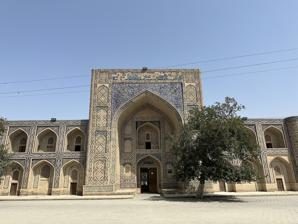
Building: Modarikhan madrasah
Country: Uzbekistan
Year built: 1567
Madrasah in Bukhara Region, Uzbekistan Modarikhan Madrasah Modarixon madrasasi General information Status under the protection of the state Type Madrasah Architectural style Central Asian architecture Address Xoʻja Gʻunjoriy MFY, Mirdoʻstim Street Town or city Bukhara Region Country Uzbekistan Construction started 1566 Construction stopped 1567 Owner State property. Bukhara Region Cultural Heritage Department on the basis of operational management rights Technical details Material baked bricks Modarikhan Madrasah is an architectural monument (1566-1567) located opposite the Abdullah Khan Madrasah in Bukhara . Both make up the Koshmadrasa complex. Abdullakhan Madrasah (Bukhara) is located opposite. Currently, it is included in the national list of real estate objects of material and cultural heritage of Uzbekistan . 39°46′28″N 64°24′21″E / 39.77447717366°N 64.40592327683°E / 39.77447717366; 64.40592327683 History Modarikhan madrasah is one of the madrasahs built in honor of Abdullah Khan II 's mother. Modarikhan madrasah was built in 1566-1567. Hafiz Tanish Bukhari, one of the palace historians who lived in this period, recorded in his work Abdullanoma that the people of Bukhara actively participated in the construction of the madrasah . The main gable of the madrasah is facing west and is decorated with flowers. The main motifs of the Modarikhan madrasah have been preserved on the pediment . The patterns of the madrasah are mainly preserved in white, blue, blue, dark brown, and dark colors. The word "Allah" is written in Handasavi Kufic form on the upper pediment of Modarikhan madrasah. Above the gate of the madrasah there is an inscription on the tile in white letters. In this inscription, there were names of the orderer of the construction of the madrasah, Abdullah Khan II , the person who compiled the text of the book, the chief judge of Bukhara, Nuriddin Qazi Muhammad, and the date of completion. In 1998-1999, the Modari Khan madrasah was renovated and replaced with a new book. Verses 1-5 of Surah "Alaq" from the Holy Qur'an are written on a blue background with white letters in suls script on the front of the madrasah. Above it, the word "Mulk-Allah's" is repeated in Kufic letters in yellow letters. On the right and left sides of the entrance gate of Modarikhan madrasah, the name "Muhammad" is pinned in the Kufic form. As a result of the earthquakes , the books of the Modarikhan Madrasah were damaged. The inscription above the madrasah gate is the only surviving epigraphic inscription. Makur Kitaba inscription is written in tile style with white letters on a dark blue background. But this book has also been partially restored on the basis of archival photographs of 1998 . References